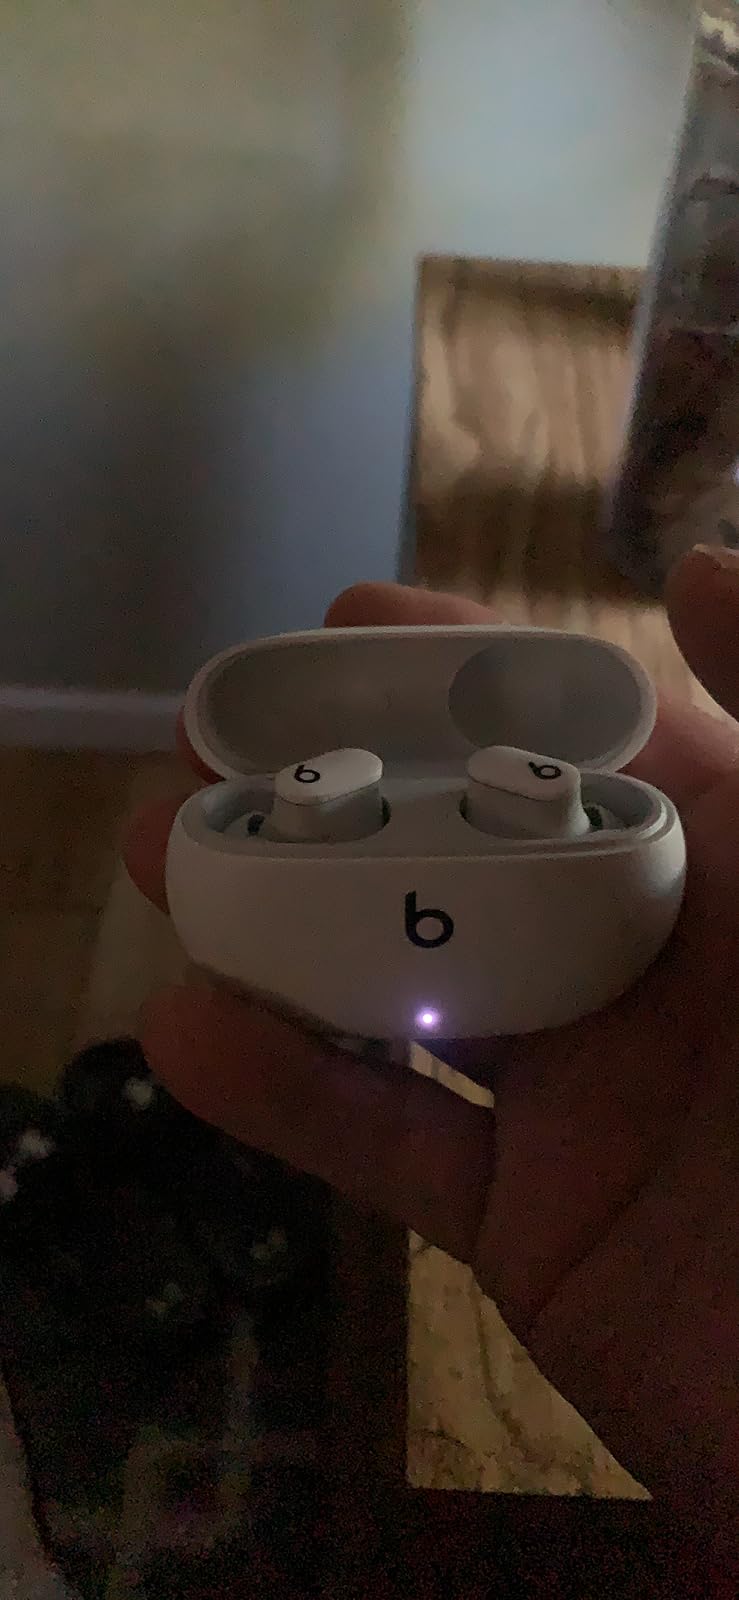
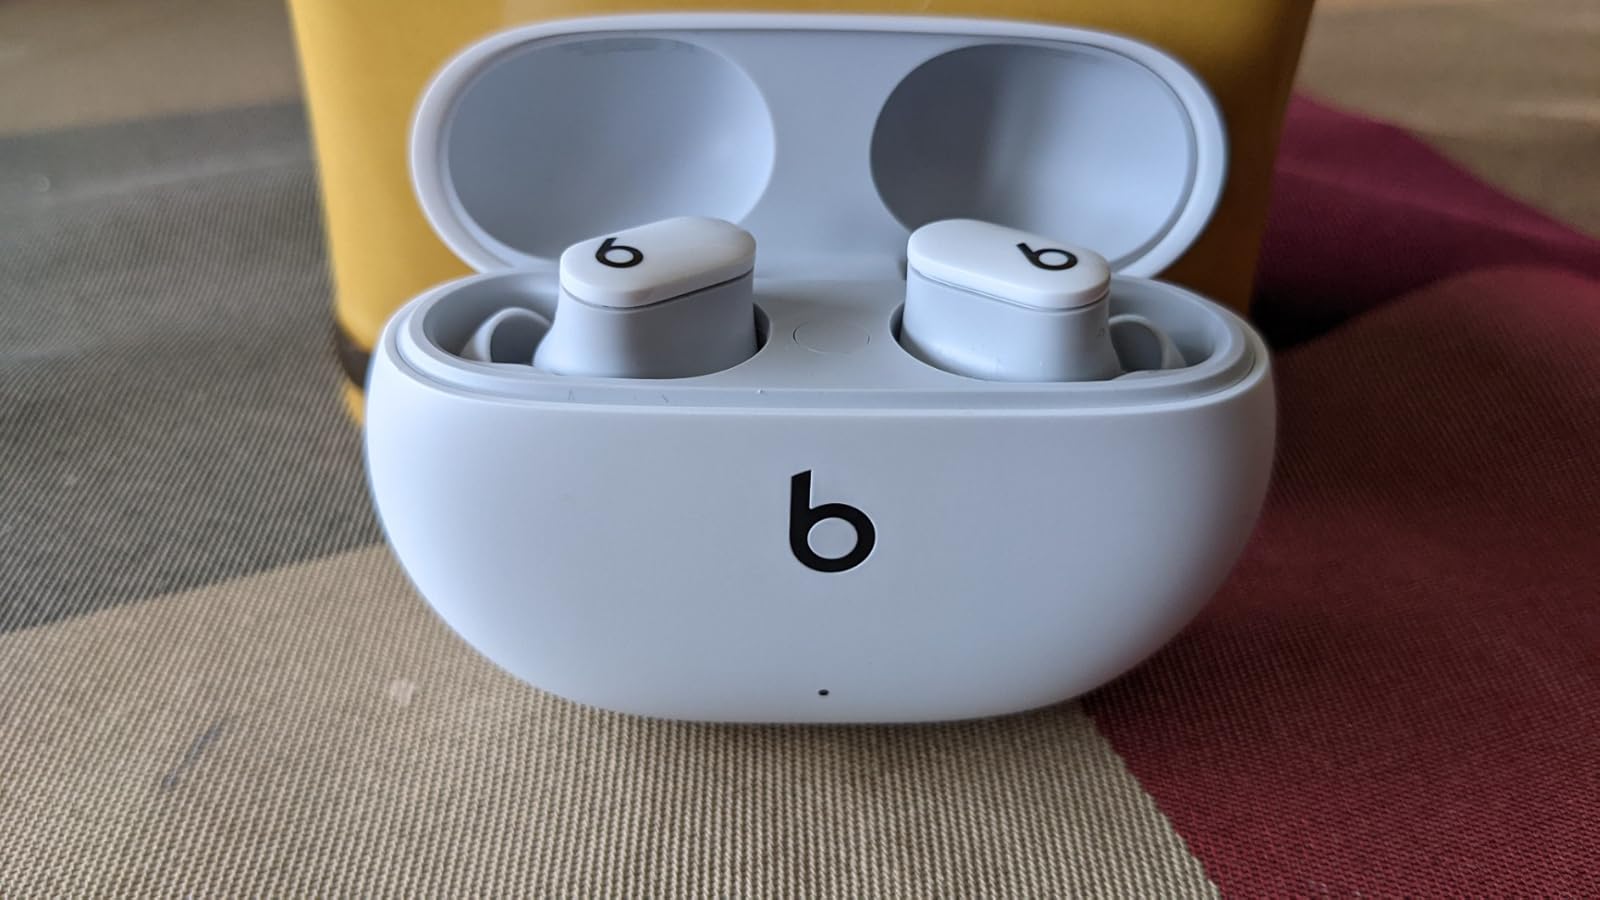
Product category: earbuds
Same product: yes